Musashi-Seki Station

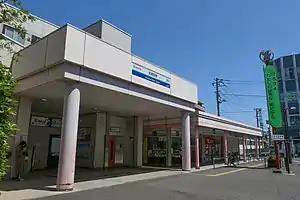
South entrance, April 2021

is a railway station on the Seibu Shinjuku Line in Nerima Ward, Tokyo, Japan, operated by the private railway operator Seibu Railway. Its station number is SS14.